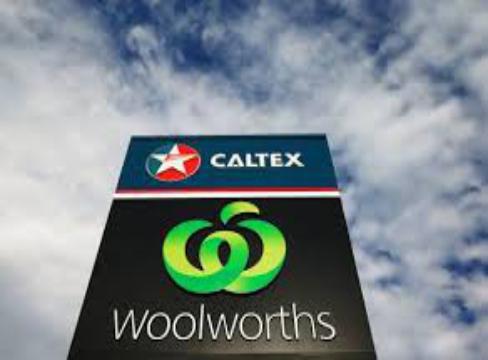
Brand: caltex woolworths
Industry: Others